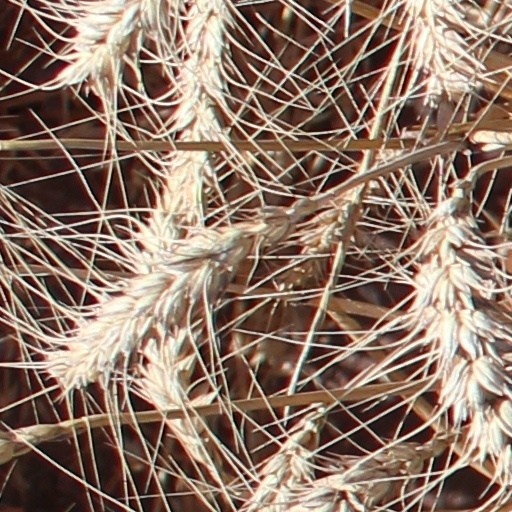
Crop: wheat